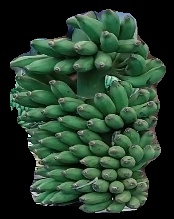
Variety: elakki-bale
Grade: grade1